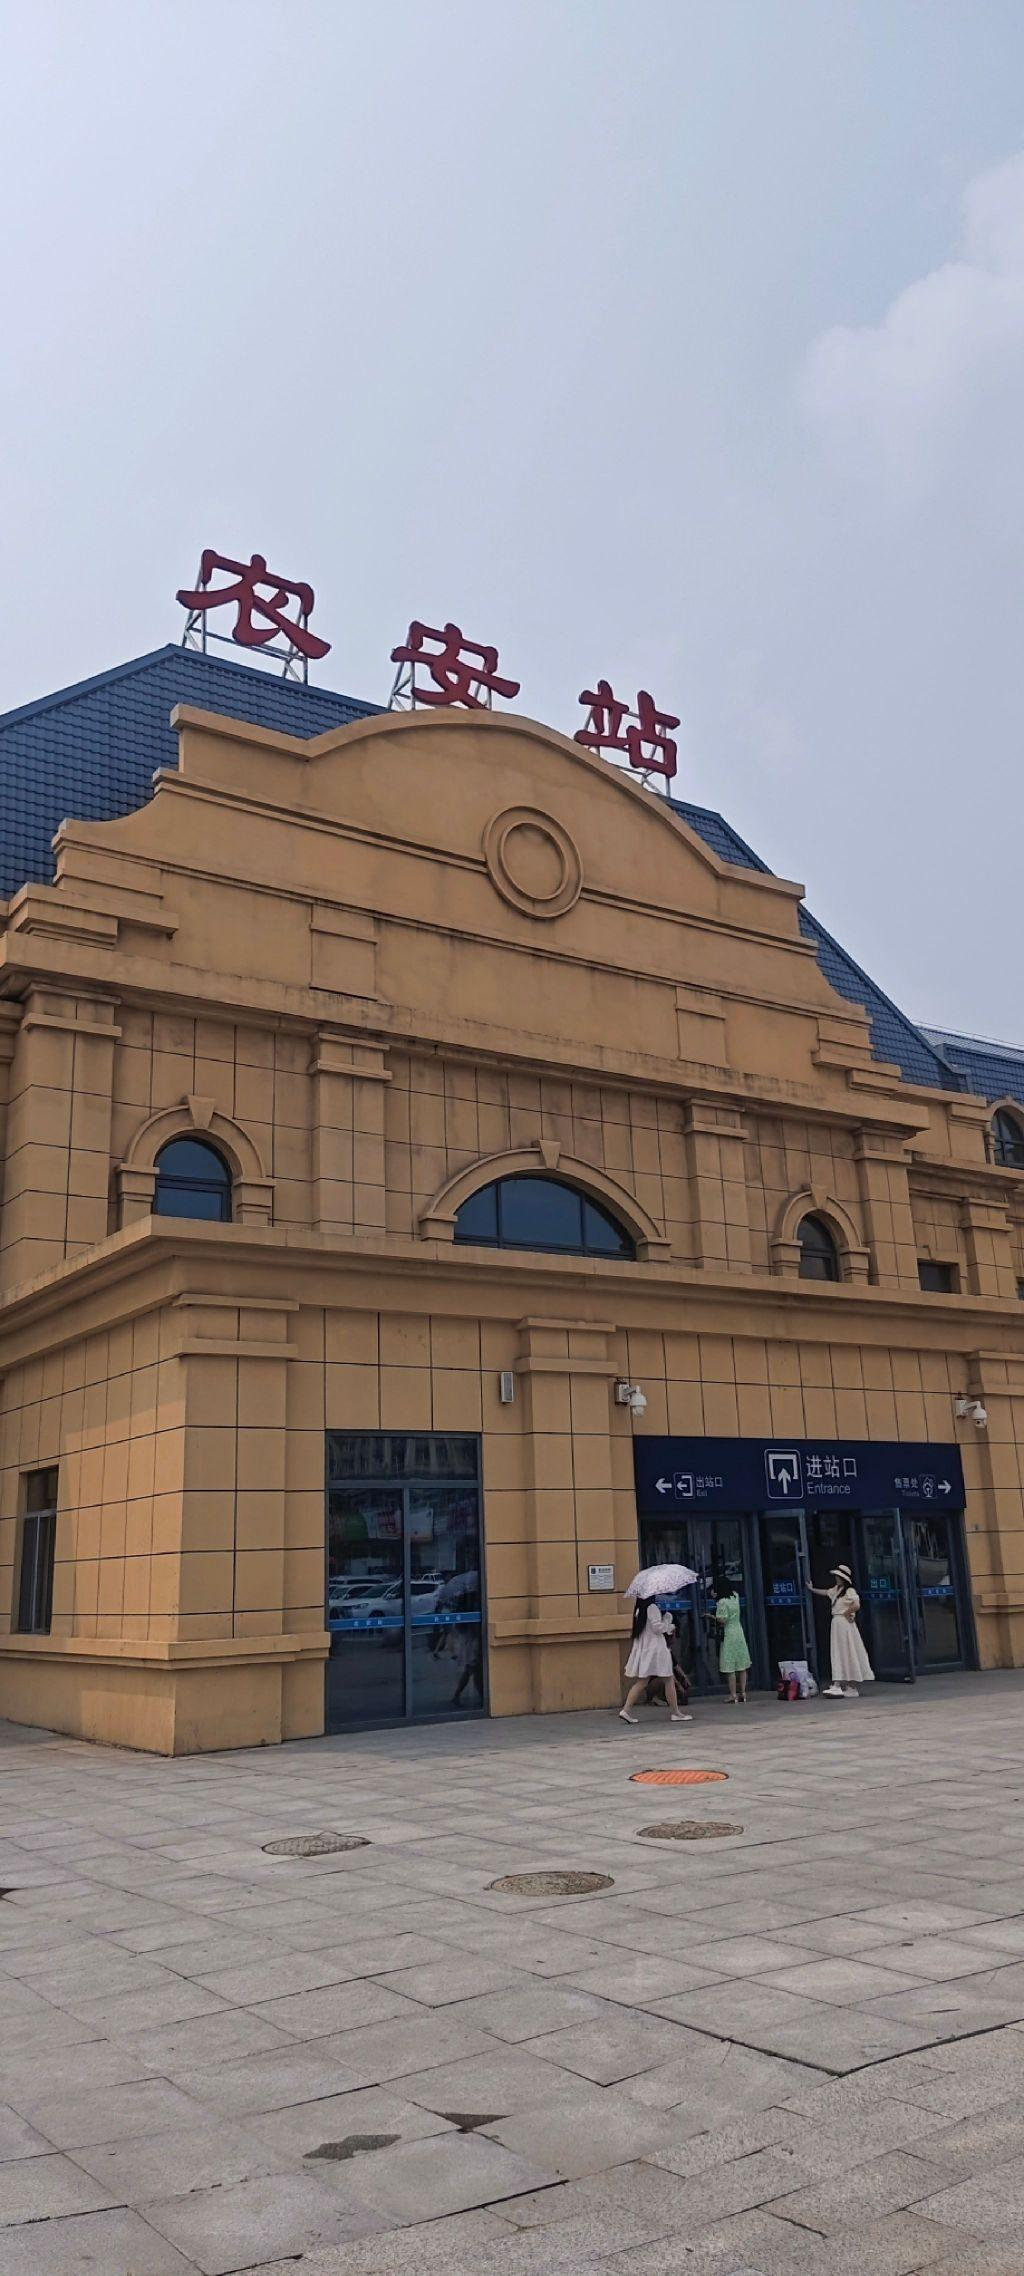
地标名称：农安站
所在城市：长春市·农安县